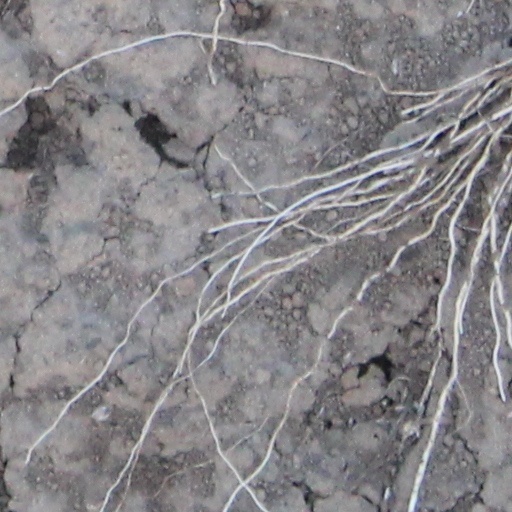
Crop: wheat